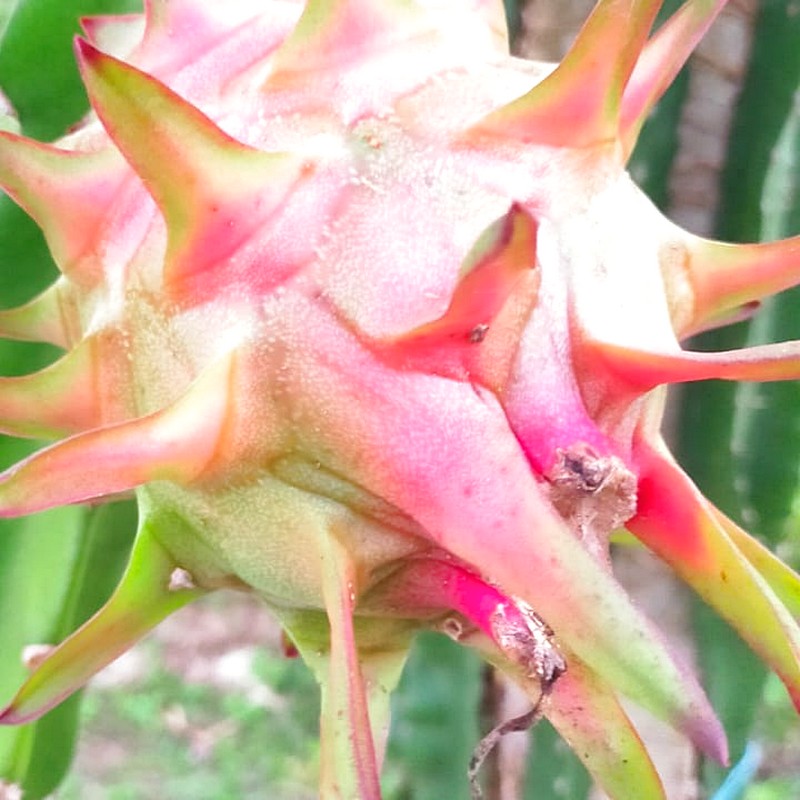
Label: Mature Dragon Fruit